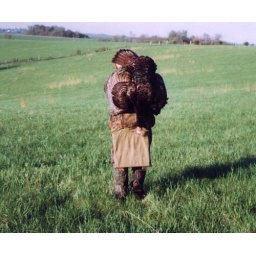
Dad in field with bird 01